Before I Fall (film)

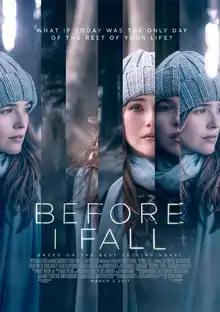
Theatrical release poster

Before I Fall is a 2017 American teen drama film directed by Ry Russo-Young and written by Maria Maggenti and Gina Prince-Bythewood, based on the 2010 novel of the same name by Lauren Oliver. The film stars Zoey Deutch, Halston Sage, Logan Miller, Kian Lawley, Elena Kampouris, Diego Boneta, and Jennifer Beals.